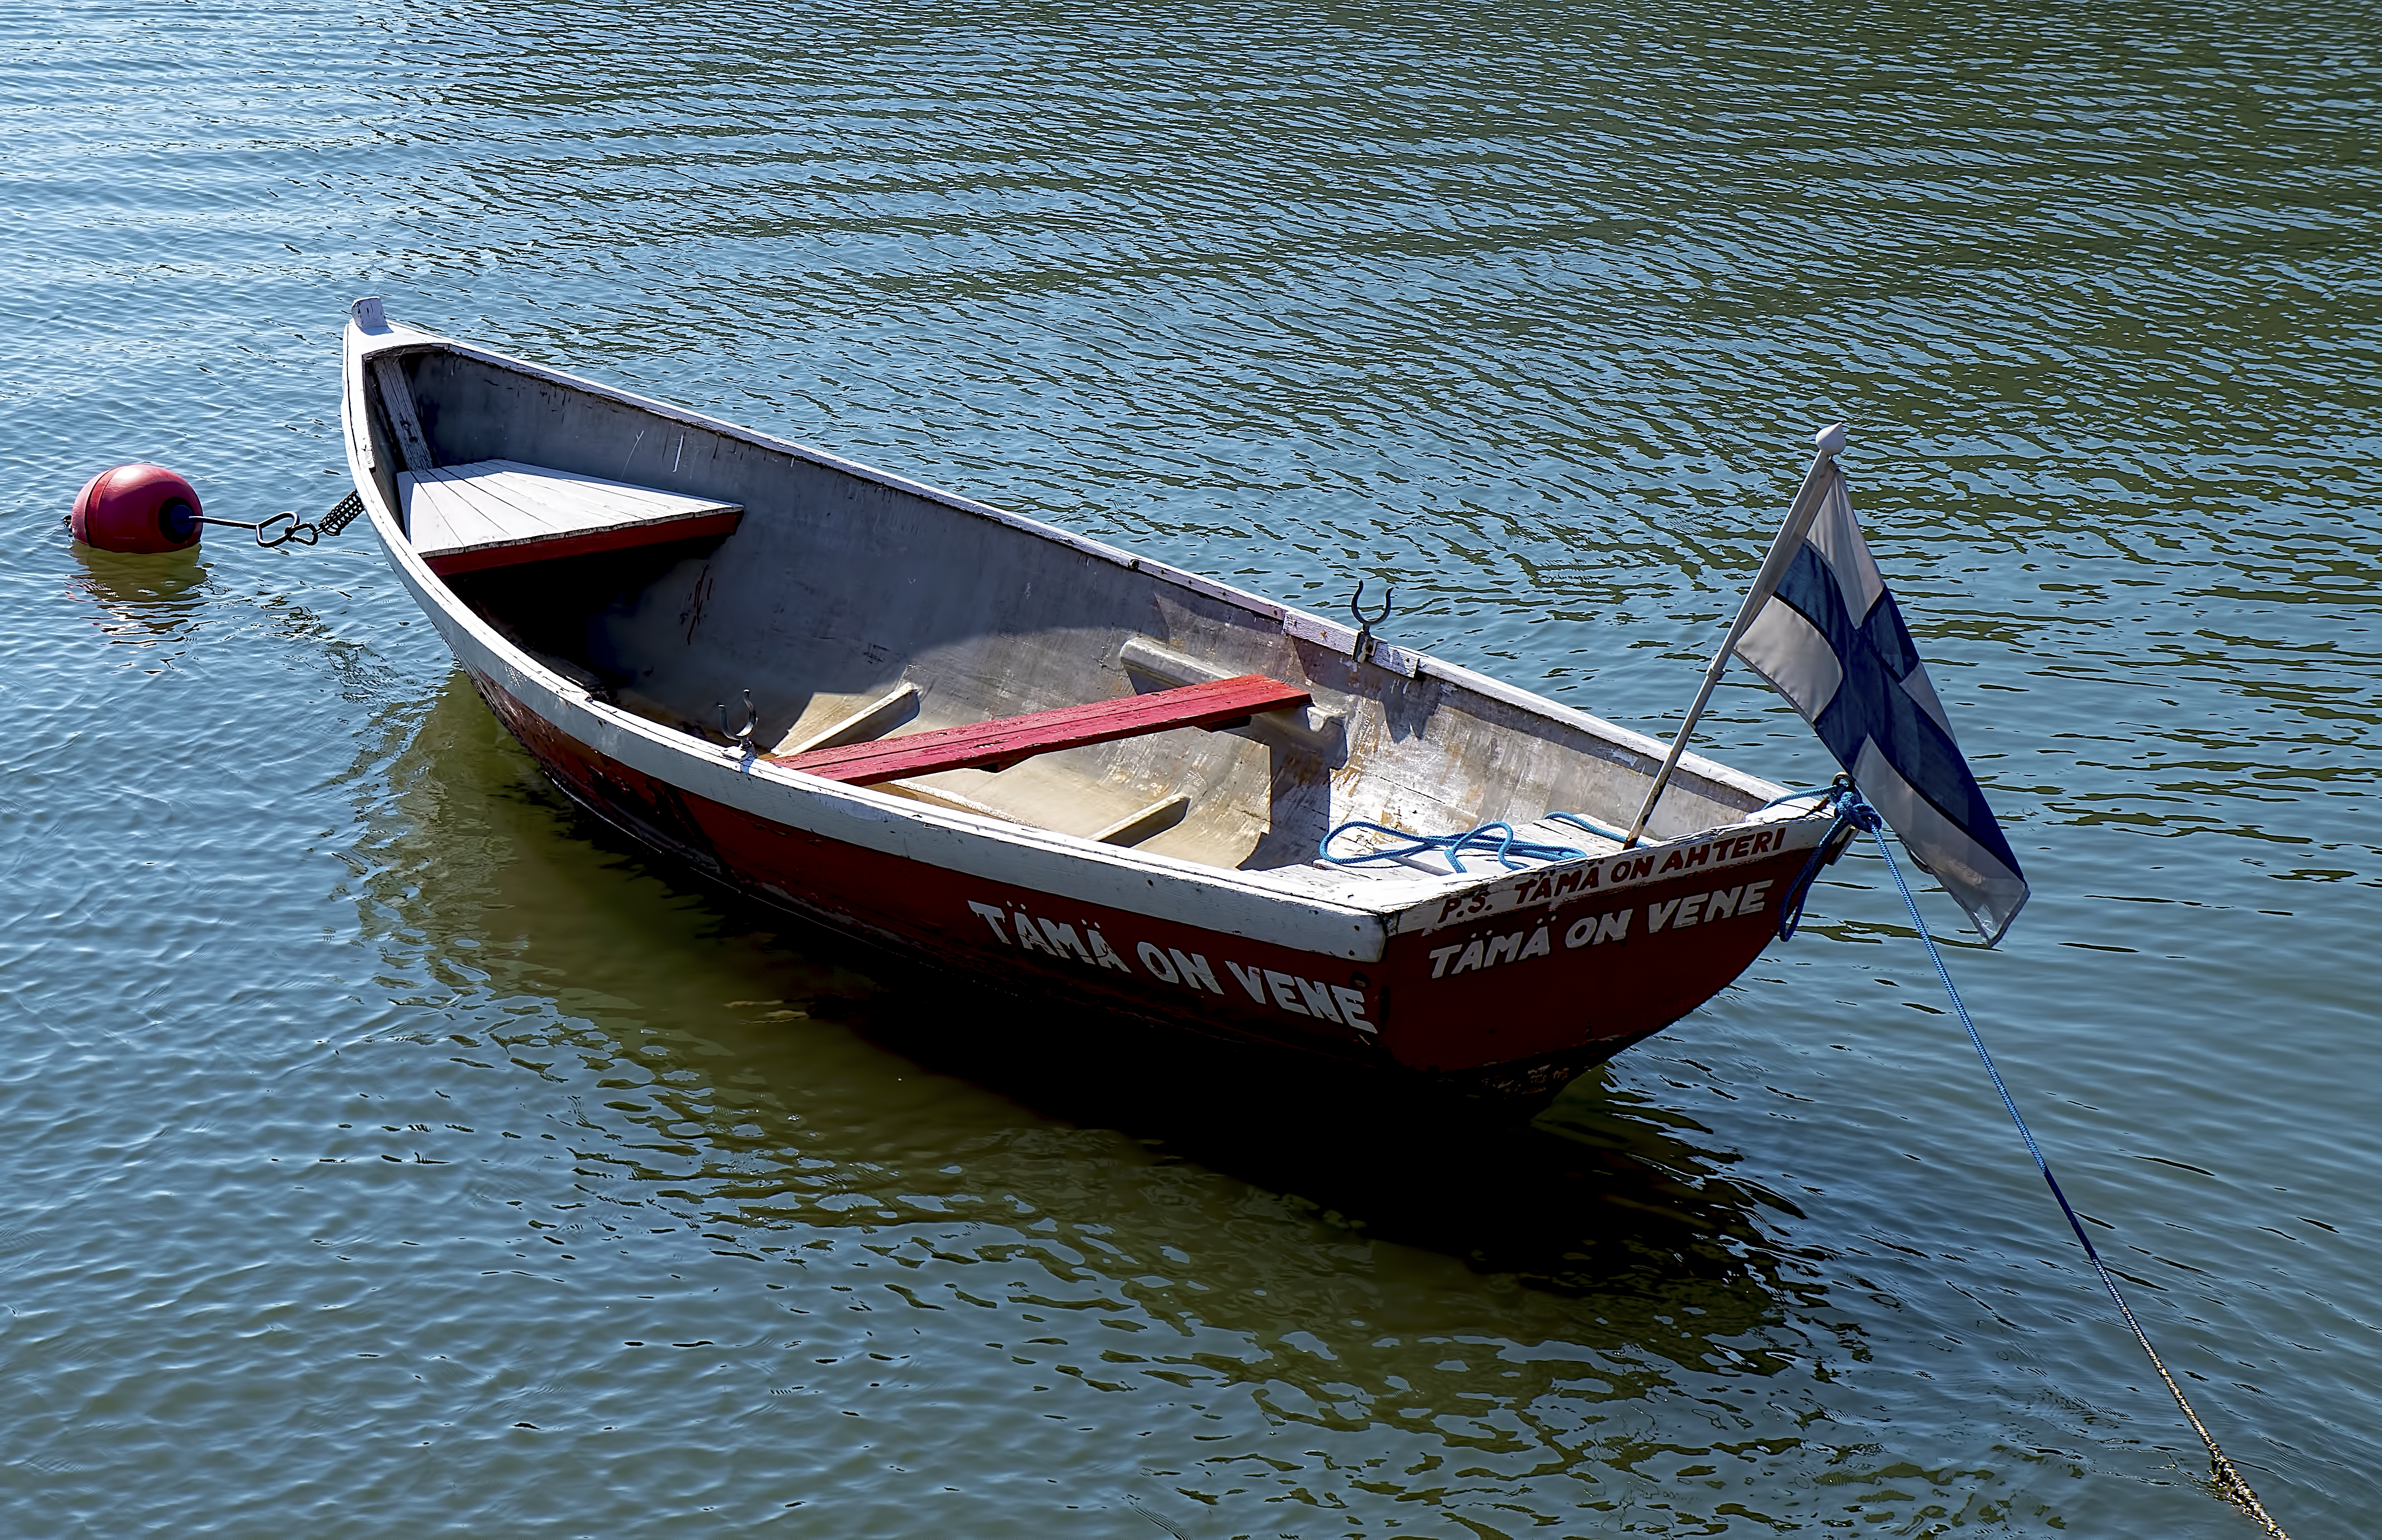
cafe, boat, flag, cool image, is, finland, helsinki, this, cool photo, i, stern, regatta, t m, vene, ahteri